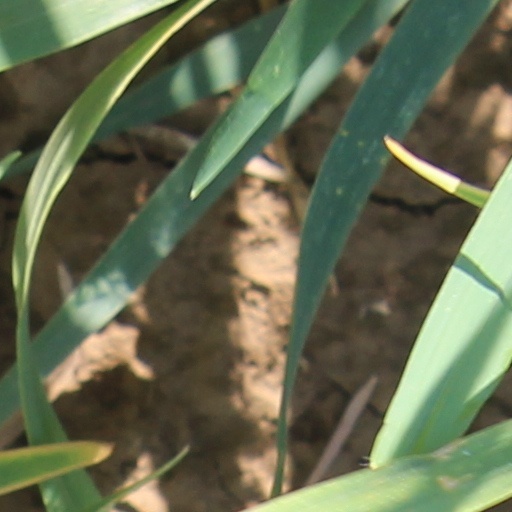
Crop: wheat